C14orf119

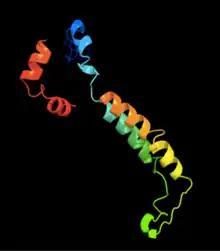
Figure 1. Phyre2 predicted secondary structure of the c14orf119 protein.

The predicted secondary structure of the c14orf119 protein is largely alpha helical in content. The specific makeup of the secondary structure is as follows, alpha helices make up 38.57% of the protein (54 amino acids), extended strands make up 23.57% of the protein (33 amino acids), and random coils make up 37.86% of the protein (53 amino acids). Phryre2, a program for protein modeling, prediction, and analysis, was used to determine and model the predicted structure of the c14orf119 protein. Shown in Figure 1, Phyre2 created a model for the predicted structure of 106 (out of a total of 140) residues of the c14orf119 protein, with 79.7% confidence and 76% coverage.